Bescot

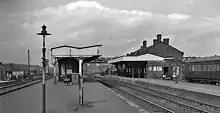
Bescot Station (now Bescot Stadium Station). View NW, towards Wolverhampton (left) and Walsall (right); Birmingham - Wolverhampton (ex-Grand Junction) - Stafford etc. main line, junction of line to Walsall, Rugeley, Lichfield etc.

Bescot is an area of Walsall in the West Midlands of England.